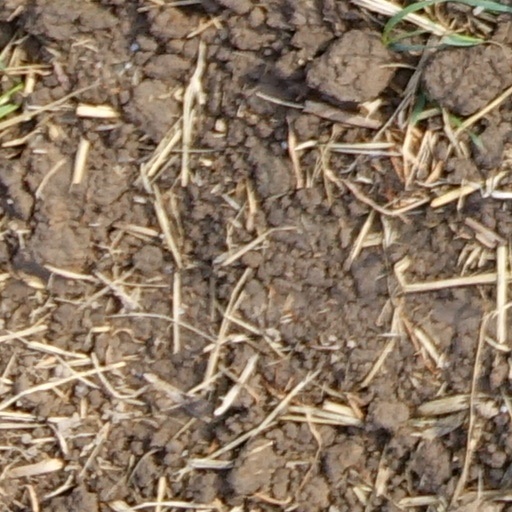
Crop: wheat